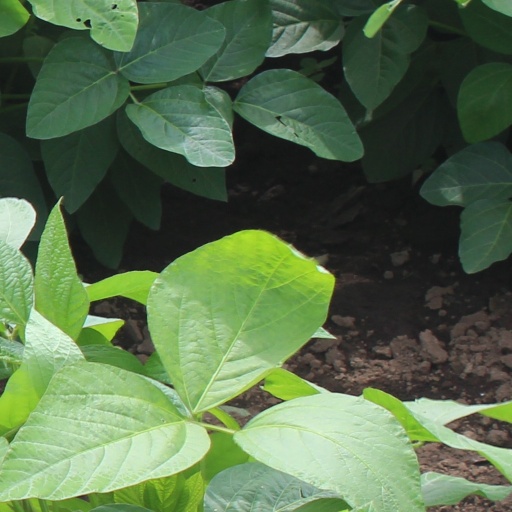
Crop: soybean